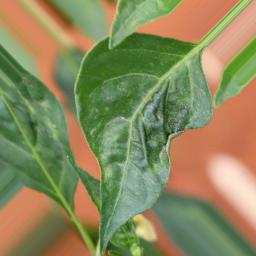
Label: mites_and_trips